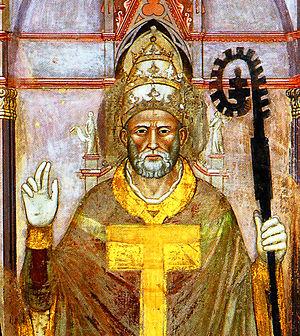
Innocent VI par Andrea di Bonaiuto
Le Diocèse de Tulle est un diocèse de l'Église catholique en France. Le siège épiscopal est à Tulle.
Innocent VI, né Étienne Aubert à Beyssac en Limousin en 1282 et mort le 12 septembre 1362, est évêque de Noyon et évêque de Clermont, puis il fut le 199ᵉ pape de l’Église catholique à Avignon de 1352 à 1362, succédant au pape Clément VI.